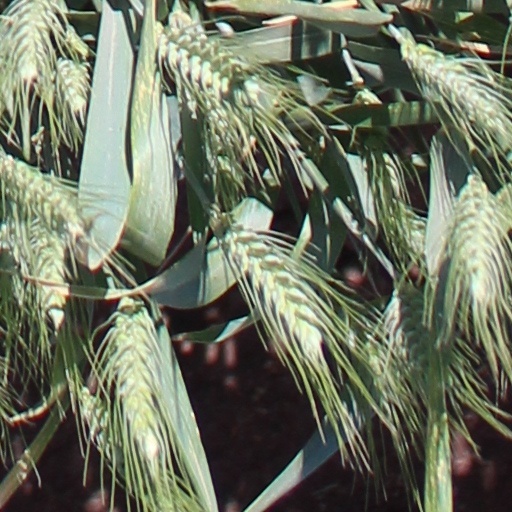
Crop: wheat